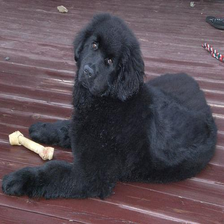
Species: dog
Breed: newfoundland